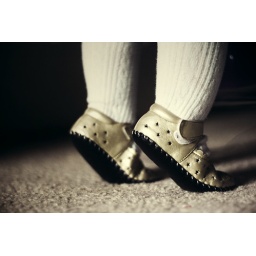
you're a candle in the window on a cold, dark winters' night.